William Ingle

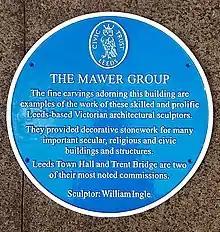
Blue plaque for William Ingle

At the Henry Moore Institute on 11 July 2019, Leeds Civic Trust unveiled two blue plaques in recognition of the Mawer Group. One of them commemorates the work of William Ingle on 30 Park Place, Leeds. It was scheduled to be affixed to the building at a later date.